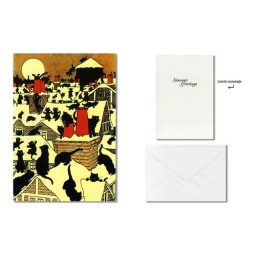
cats on rooftops card - by flying cats and cars